Salt Lake Tabernacle

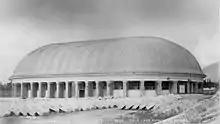
The Salt Lake Tabernacle, taken in the 1870s as part of a series of photos for the Denver & Rio Grande Railroad (established in 1870), showing granite blocks for the construction of the Salt Lake Temple (completed in 1893).

The Salt Lake Tabernacle, formerly known as the Mormon Tabernacle, is located on Temple Square in Salt Lake City, in the U.S. state of Utah. The tabernacle was built from 1863 to 1875 to house meetings for the Church of Jesus Christ of Latter-day Saints (LDS Church). It was the location of the church's semi-annual general conference until the meeting was moved to the new and larger LDS Conference Center in 2000. Now a historic building on Temple Square, the Salt Lake Tabernacle is still used for overflow crowds during general conference. It is renowned for its remarkable acoustics and iconic pipe organ. The Tabernacle Choir has performed there for over 100 years.